Villa Bernasconi

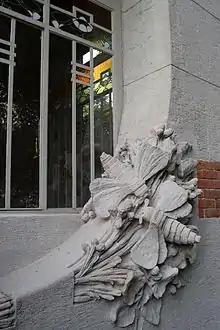
"Bombyx mori" butterfly in ornamental concrete

Villa Bernasconi is a two-storey, open-space villa with a basement floor and a turret. The building has two entrances. The main entrance, on the east façade, has steps leading to a veranda with a metal framework and multicolour decorations. The veranda opens on the central, square hall and the main stairway. The second entrance, on the south façade, leads to a curved loggia/ balcony which in turn opens on the reception room. The main compositional element is the central stairwell, which rises beyond the upper floor and turns into a panoramic turret.